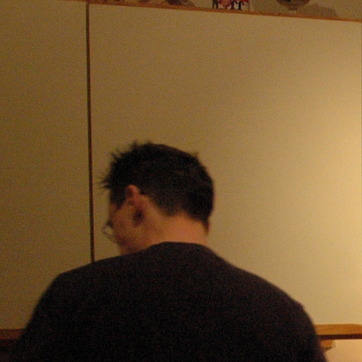
Material: hair